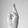
ASL letter: R